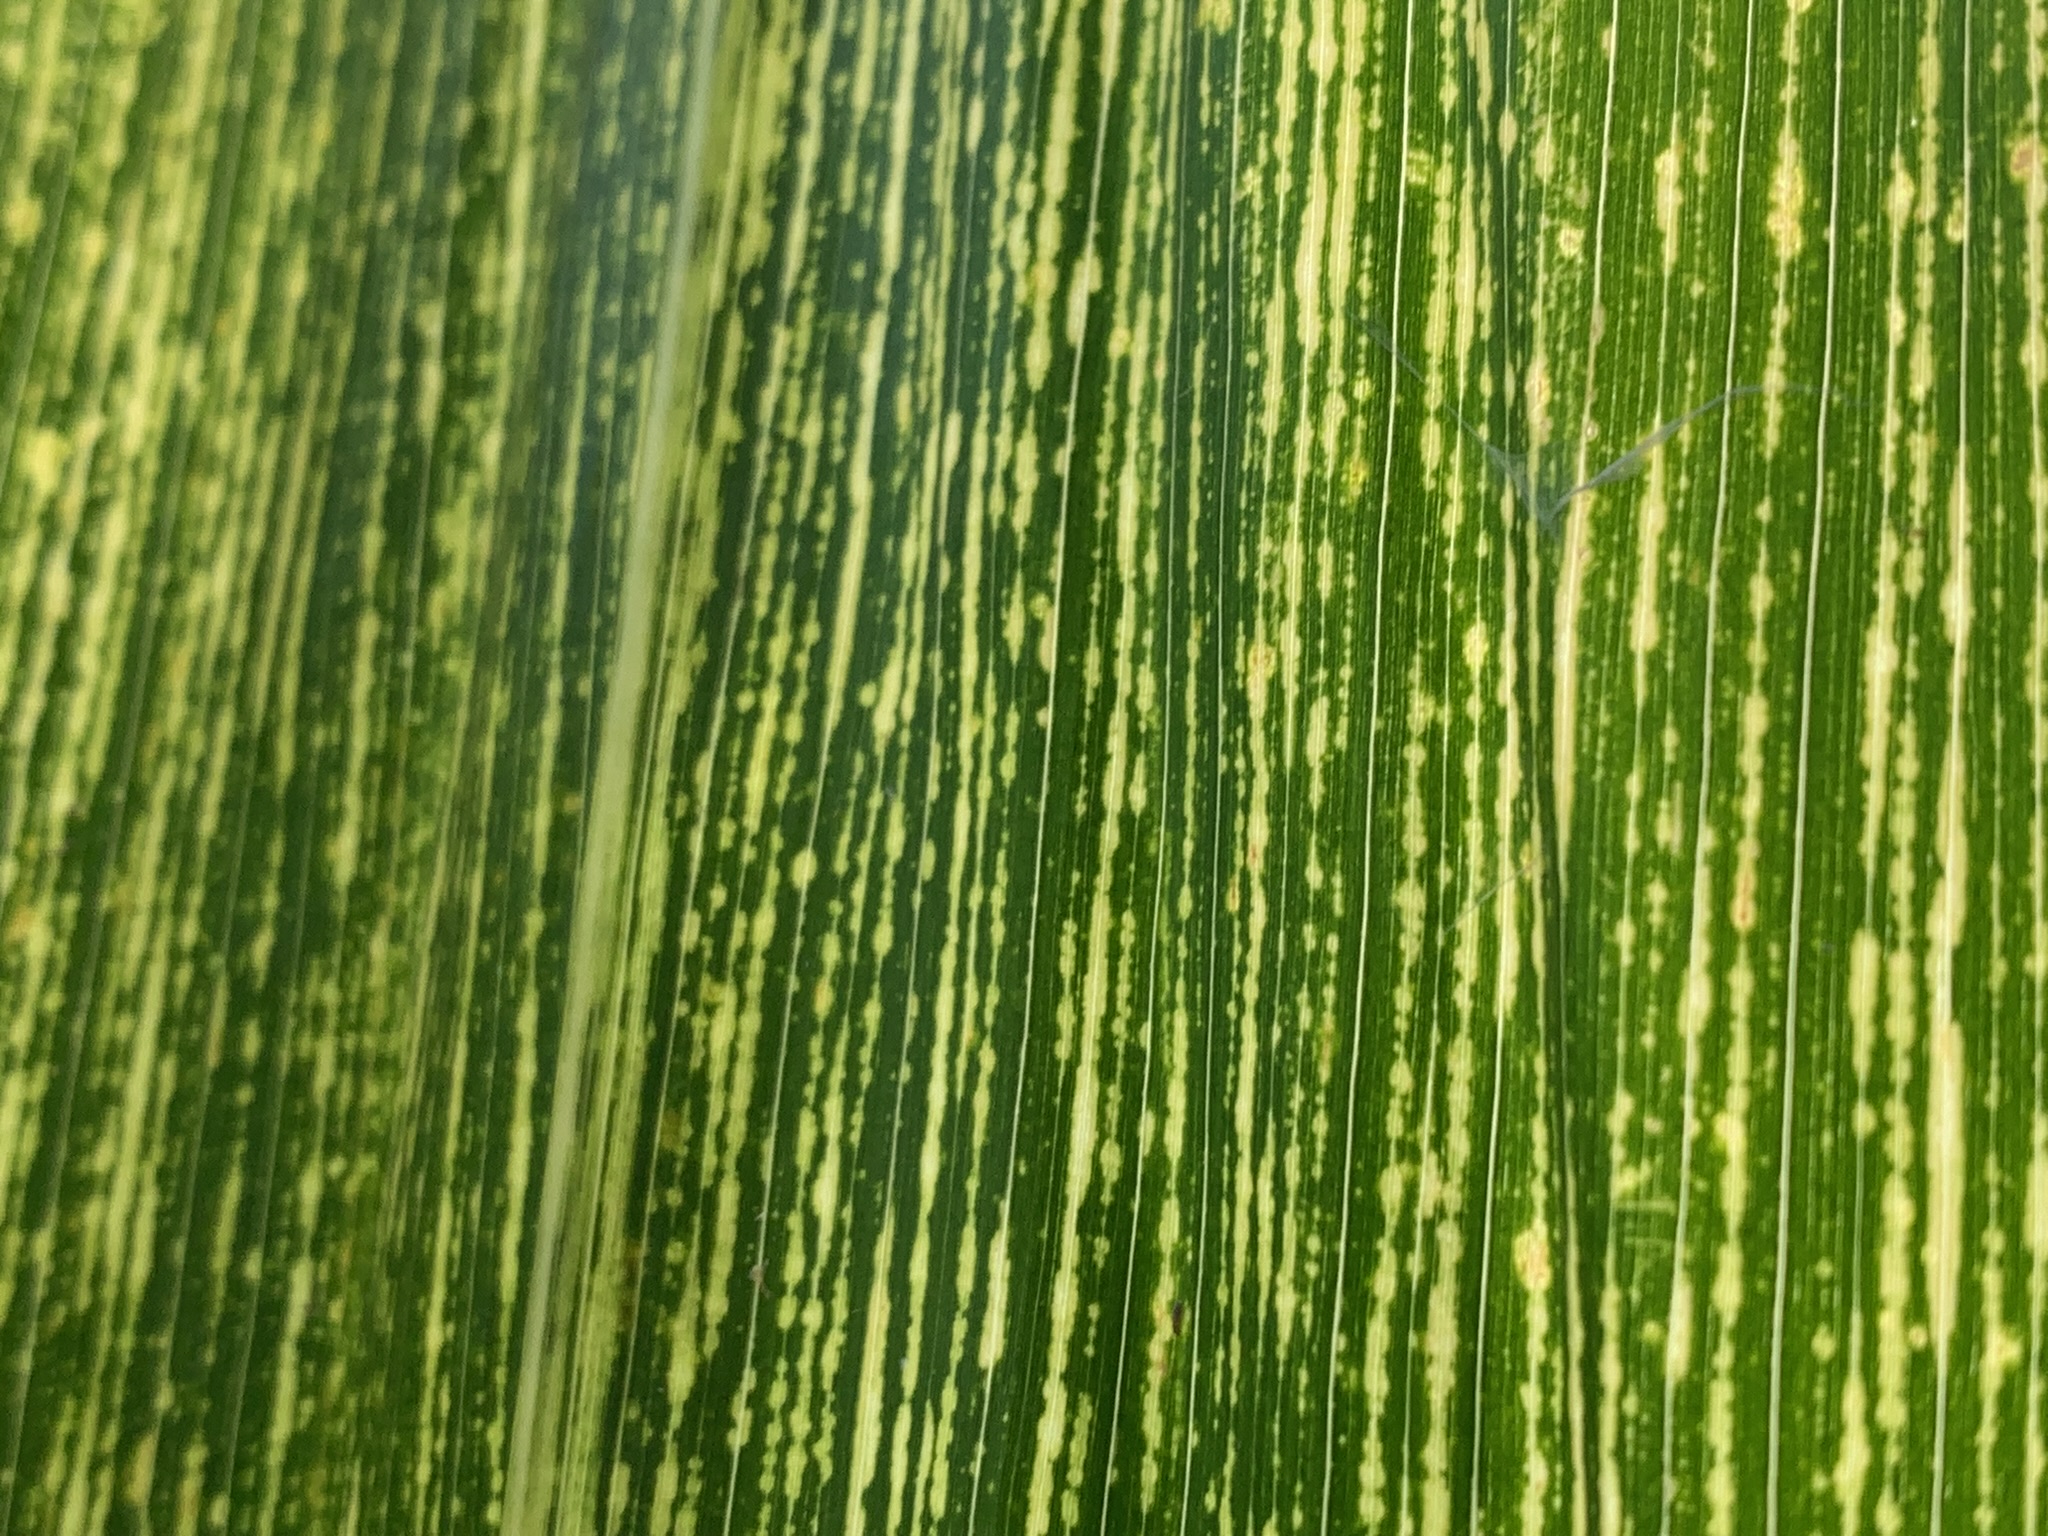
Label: MSV